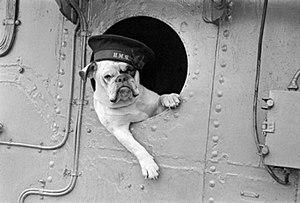
Une mascotte est un être ou une chose servant de symbole, d'emblème ou de porte-bonheur à un groupe de personnes, une institution ou une entreprise.